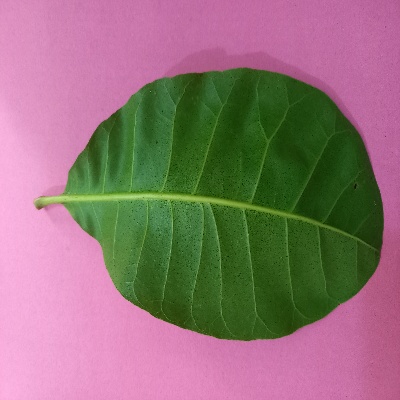
Crop: Cashew
Condition: healthy